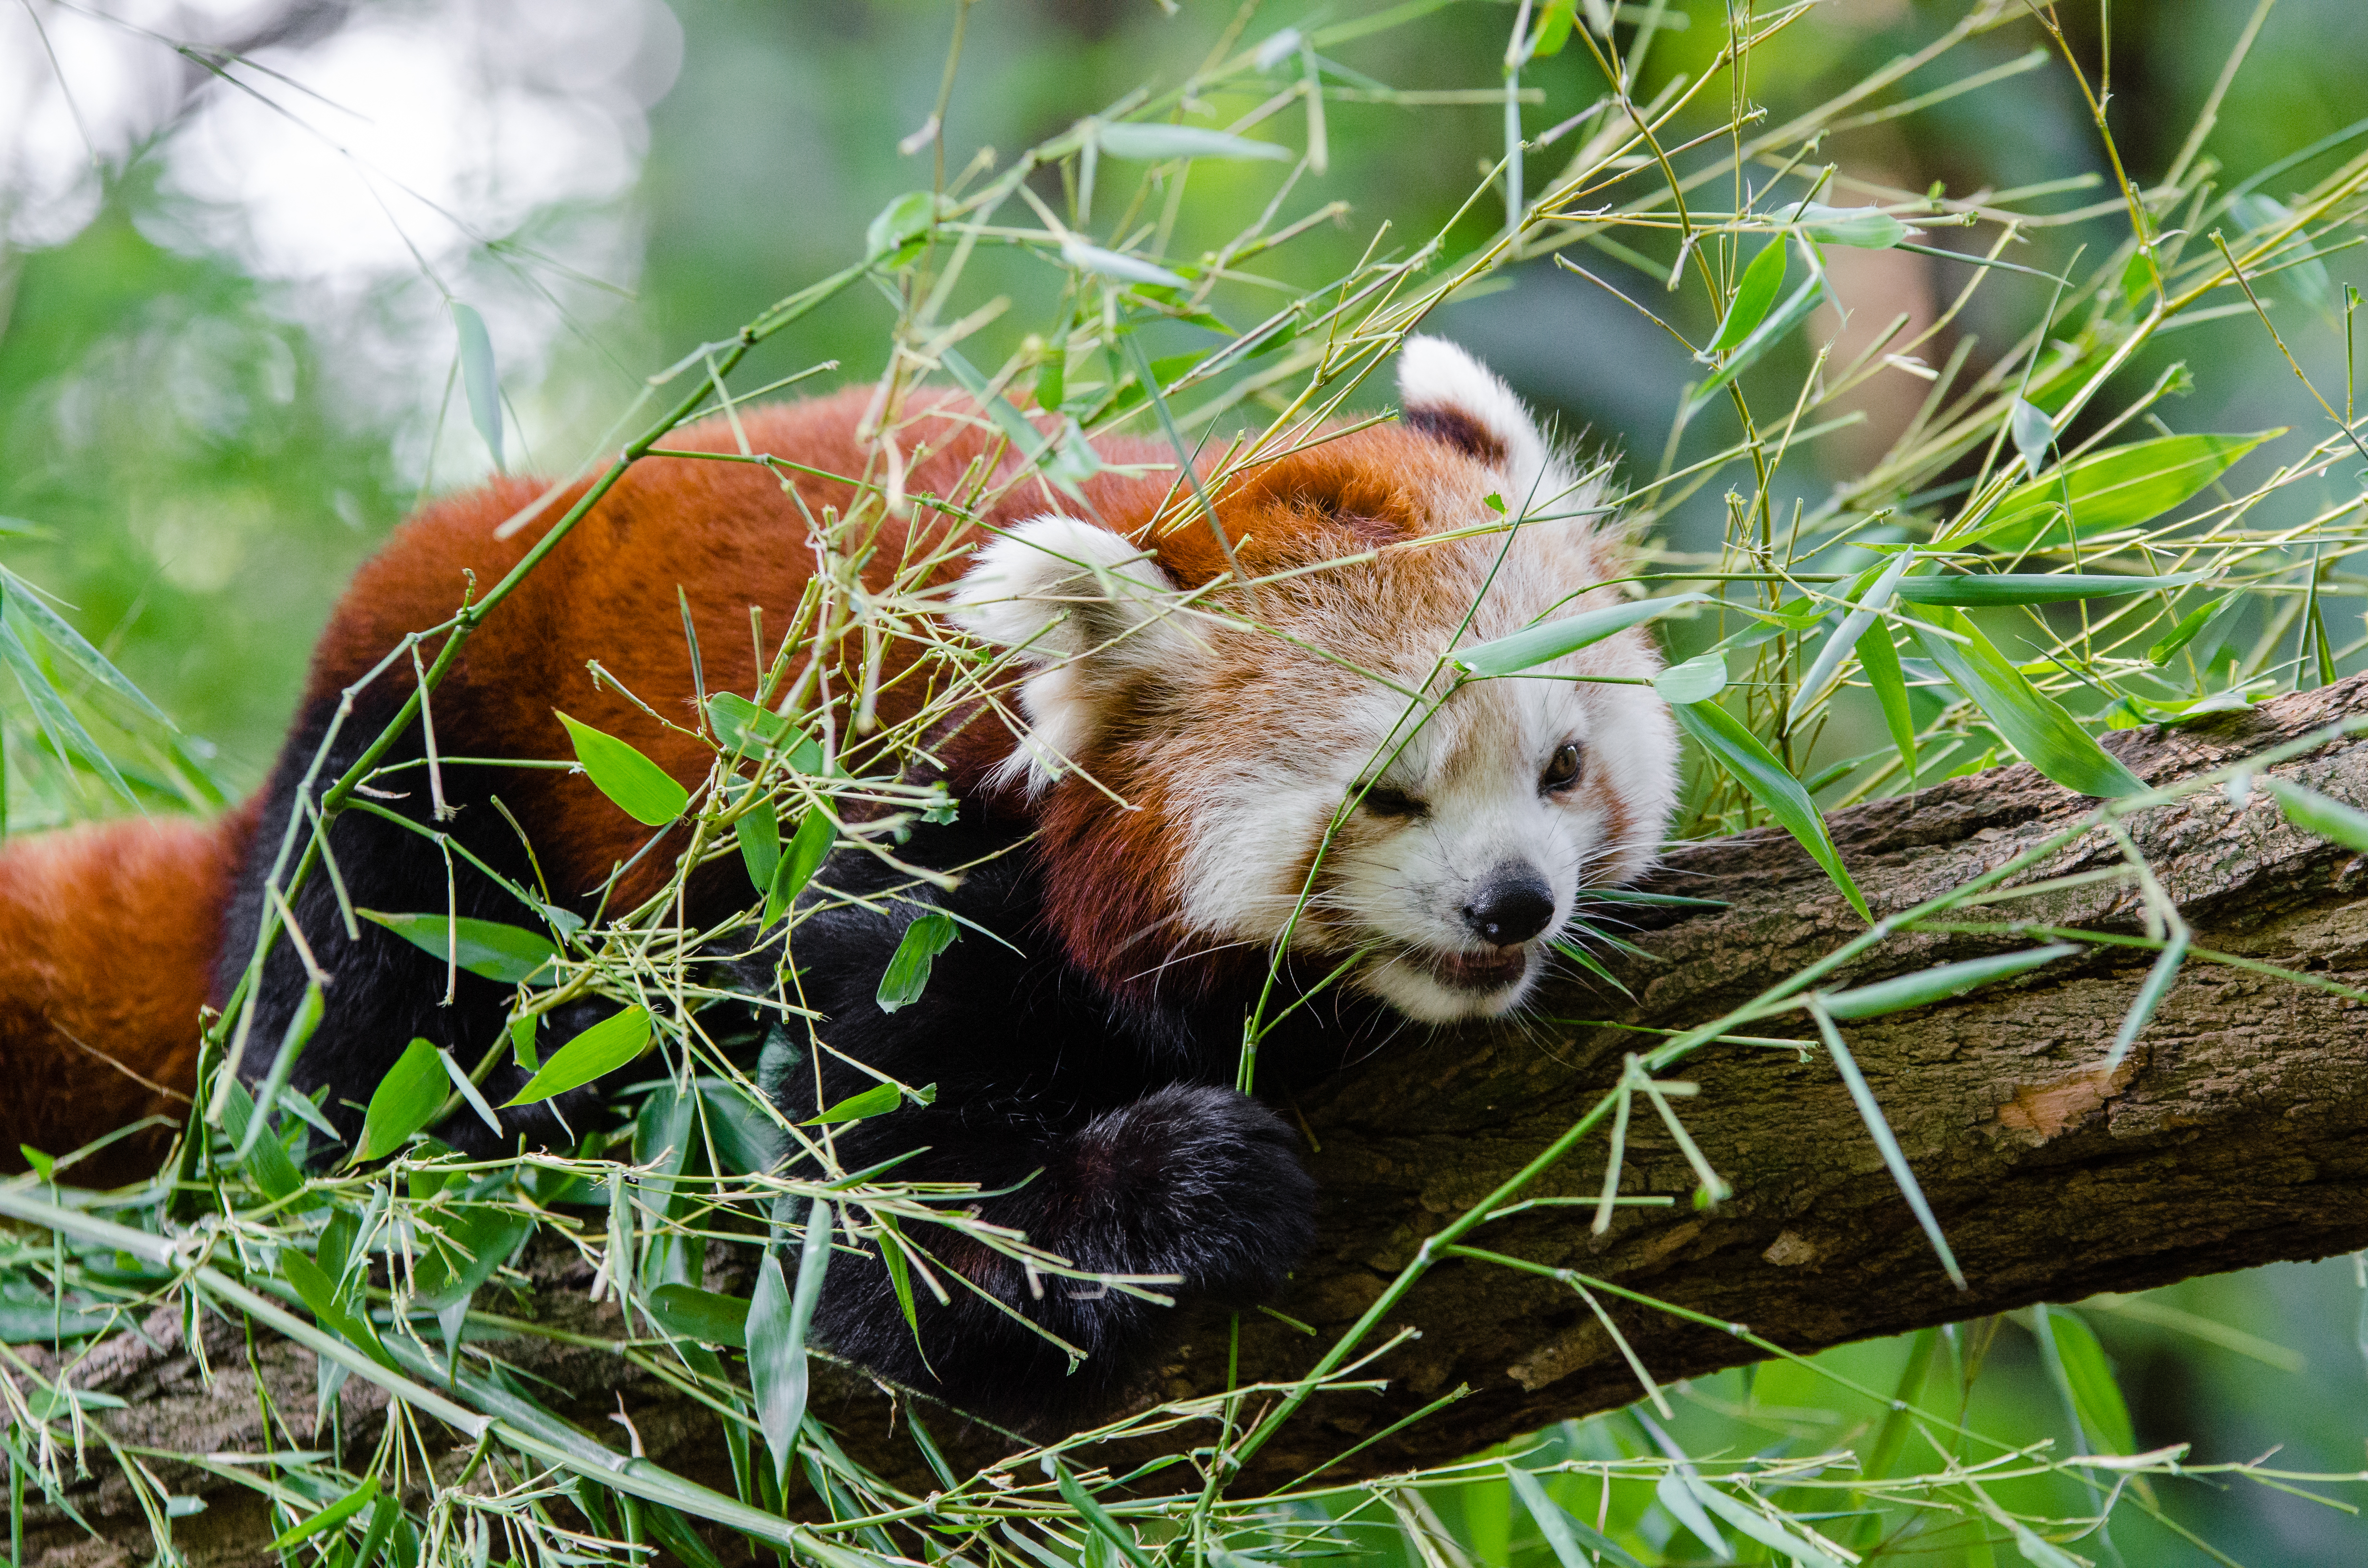
bokeh, animal, wildlife, zoo, red, mammal, fauna, red panda, panda, endangered, vertebrate, germany, polecat